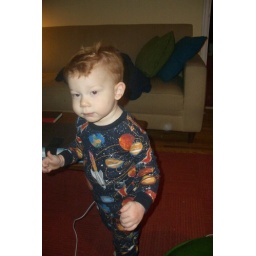
Being a cute little child dressed in his rocket ship pajamas.